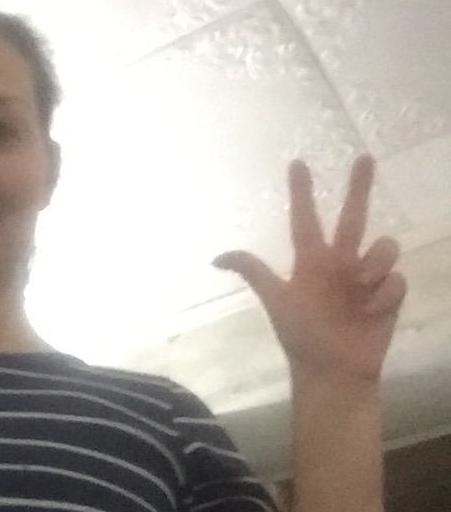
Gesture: three2